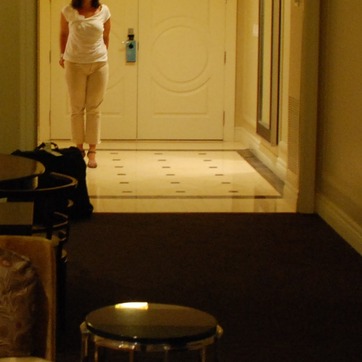
Material: polishedstone